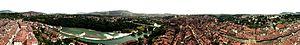
Berne est la capitale de facto de la Suisse, la capitale du canton homonyme et la cinquième plus grande ville de Suisse. Depuis 1848, Berne est la « ville fédérale », à savoir le siège permanent du gouvernement fédéral et de l'Assemblée fédérale suisses, mais pas des tribunaux fédéraux.